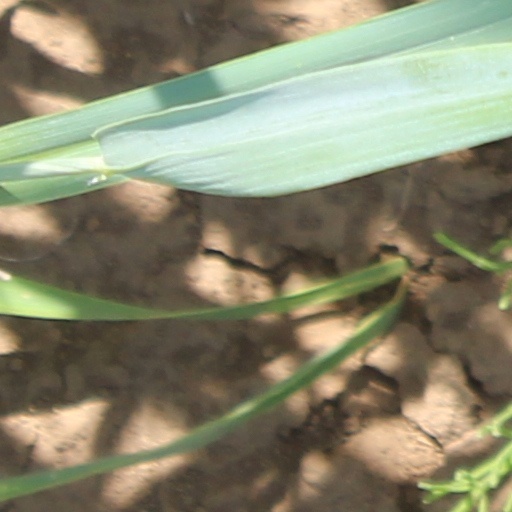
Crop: wheat